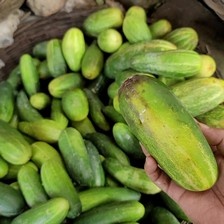
Label: cucumber